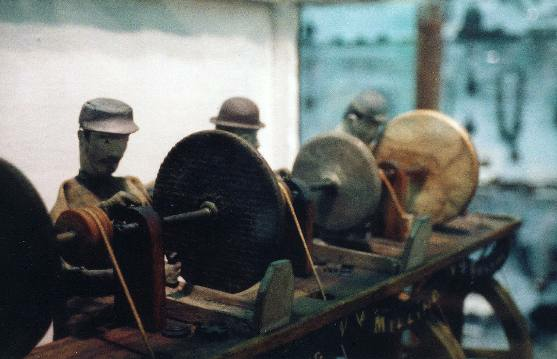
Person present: No